Louis St. Laurent

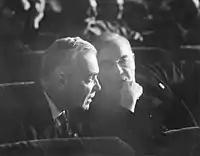
St. Laurent (left) and Prime Minister King (right) at the San Francisco Conference, May 1945

St. Laurent worked as a lawyer from 1905 to 1942. He also became a professor of law at Université Laval in 1914. St. Laurent practised corporate, commercial and constitutional law in Quebec and became one of the country's most respected counsel. St. Laurent served as president of the Canadian Bar Association from 1930 to 1932.